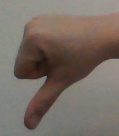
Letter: waw